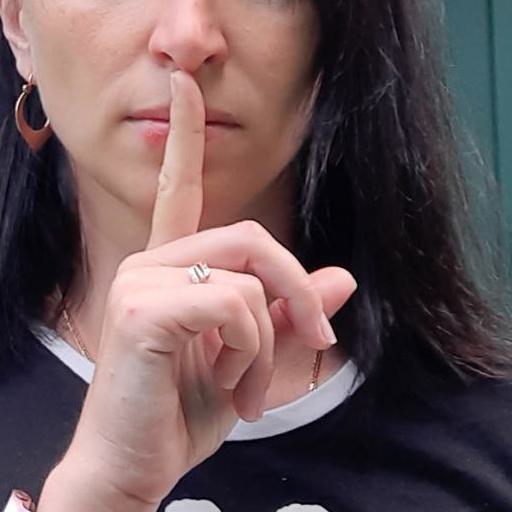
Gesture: mute